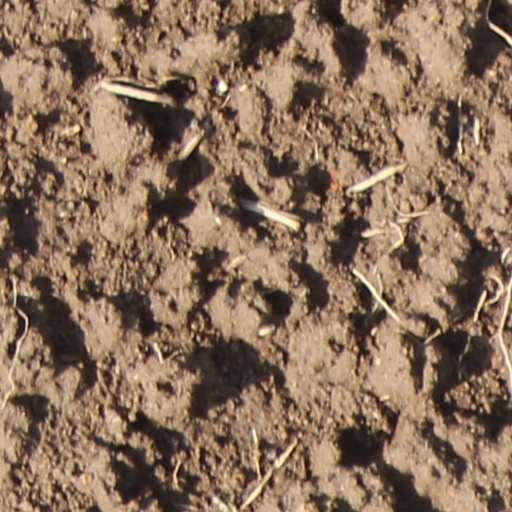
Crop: wheat